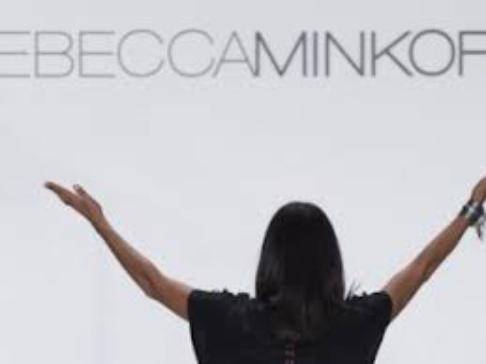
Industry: Clothes